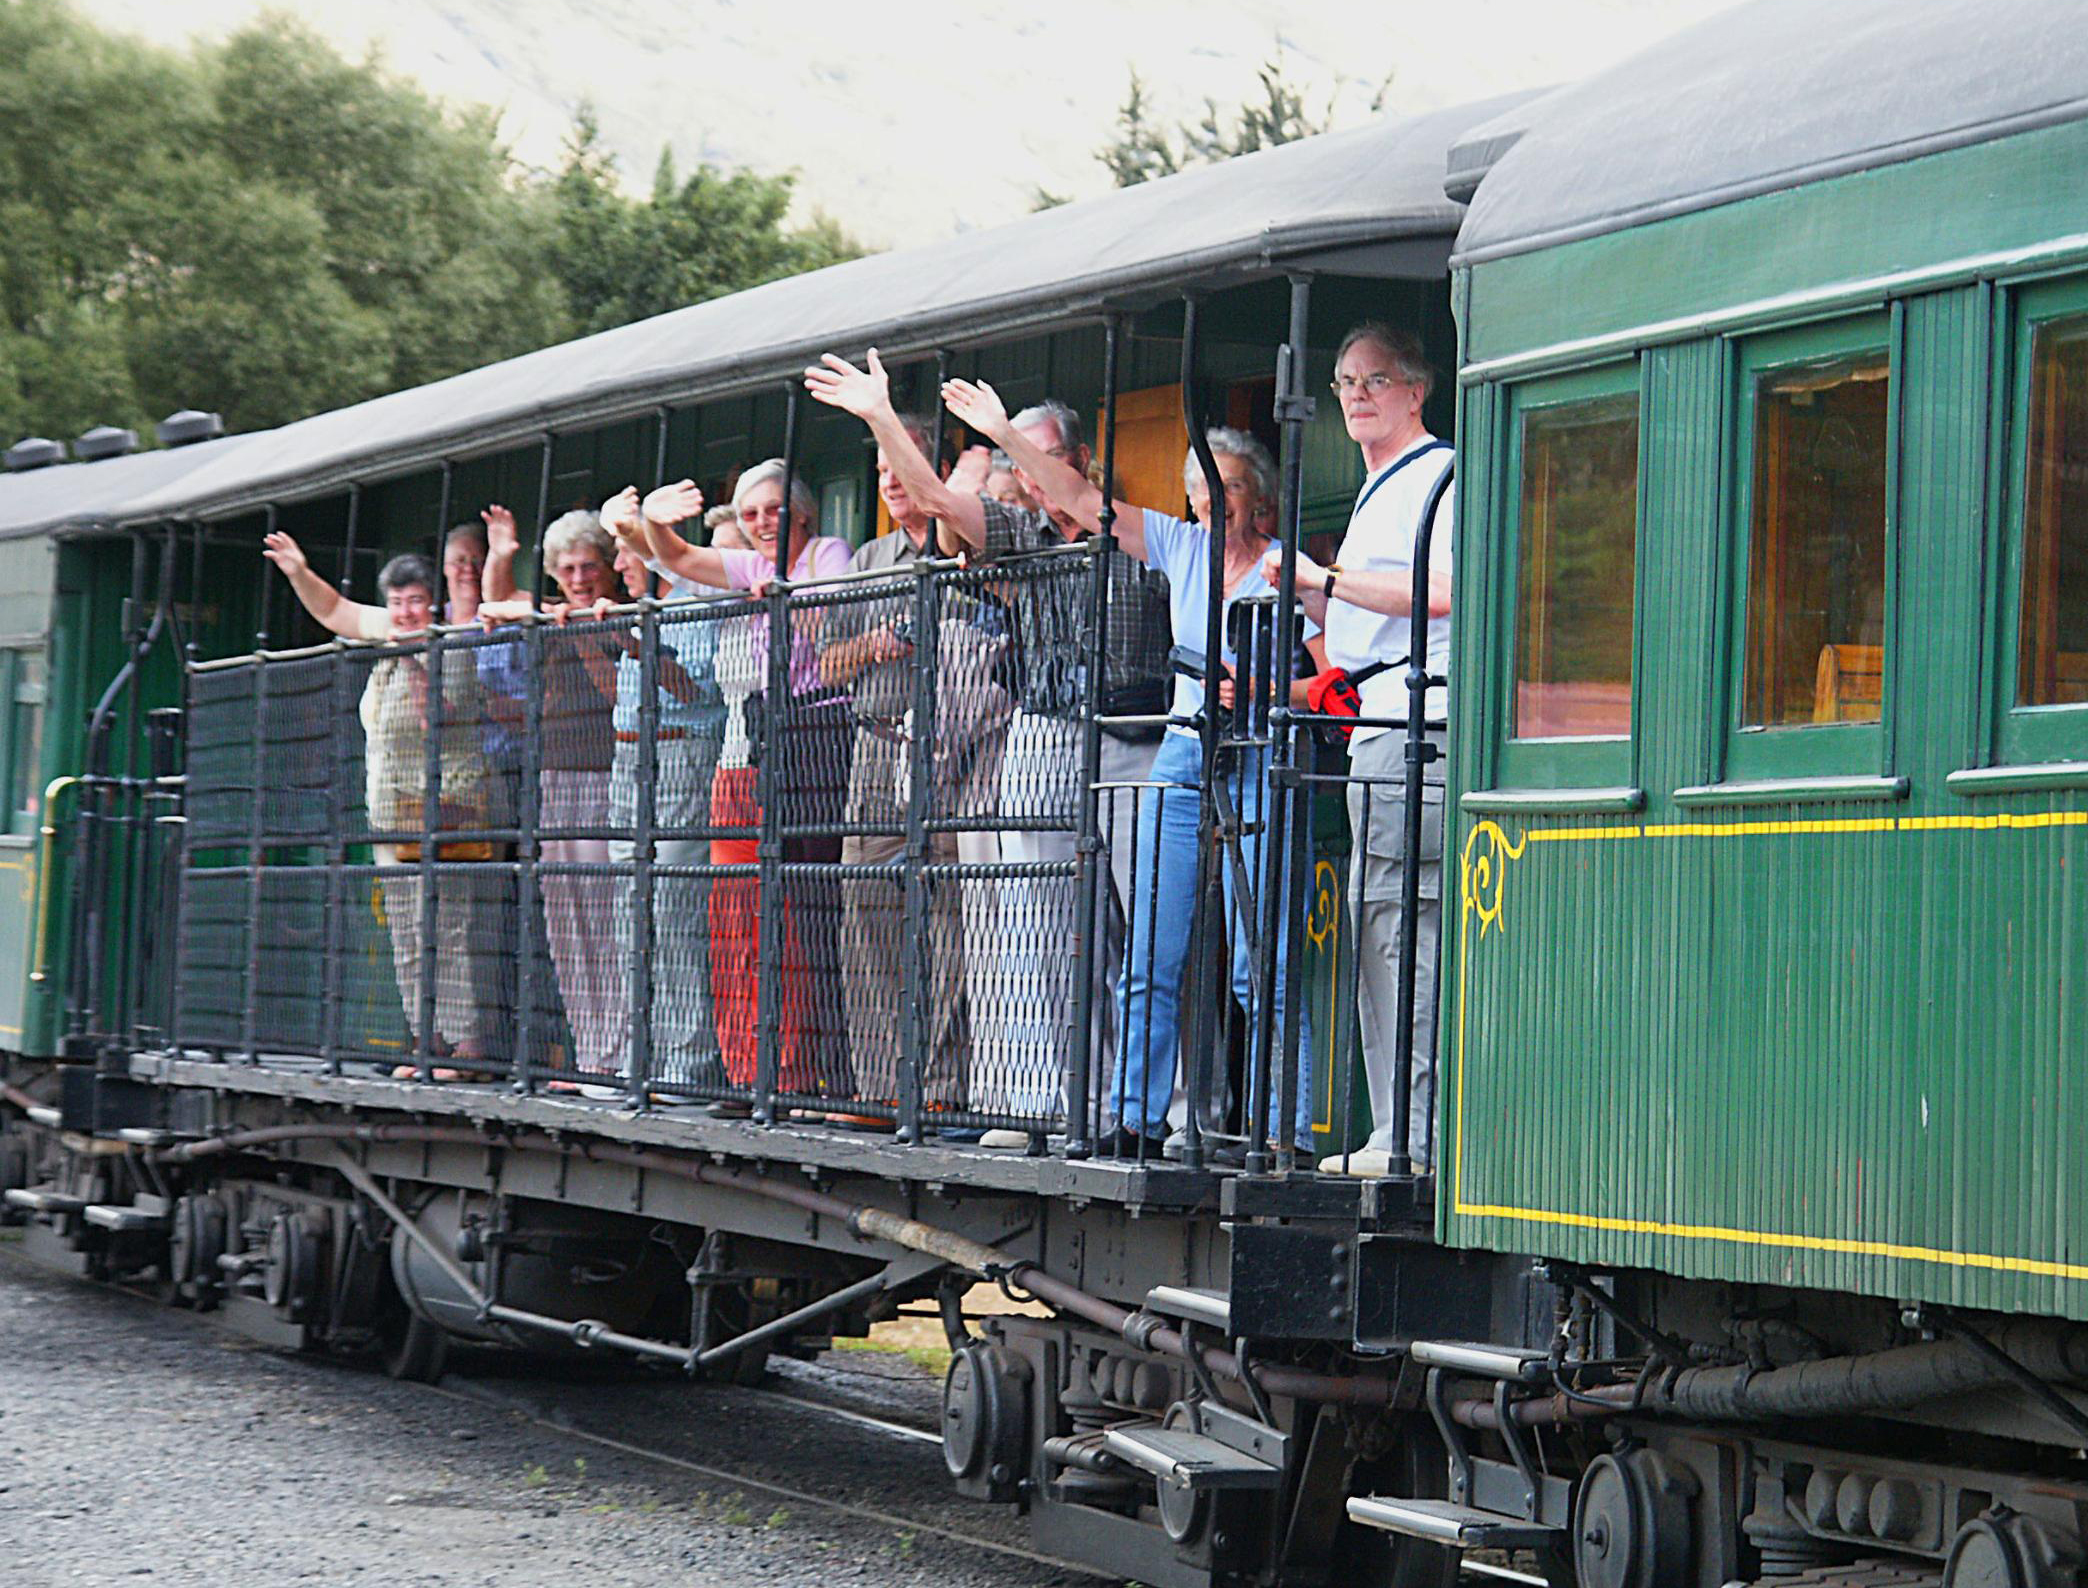
track, train, transport, vehicle, public transport, locomotive, newzealand, railways, kingstonflyer, steamtrains, passenger, rail transport, land vehicle, rolling stock, railroad car, passenger car